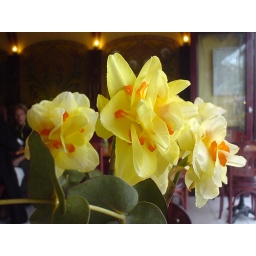
by the flower market